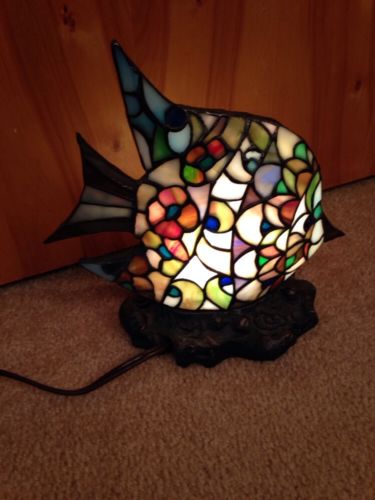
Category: lamp